Uncle Mover

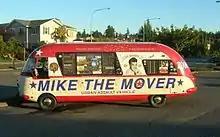
Uncle Mover's RV in 2006, when he was known as "Mike The Mover"

Uncle Mover (born Michael Patrick Shanks, March 17, 1953), formerly known as Mike The Mover, is an American perennial candidate and business owner from Washington State. In 1990, Shanks legally changed his name to Mike the Mover to help promote his furniture moving business.